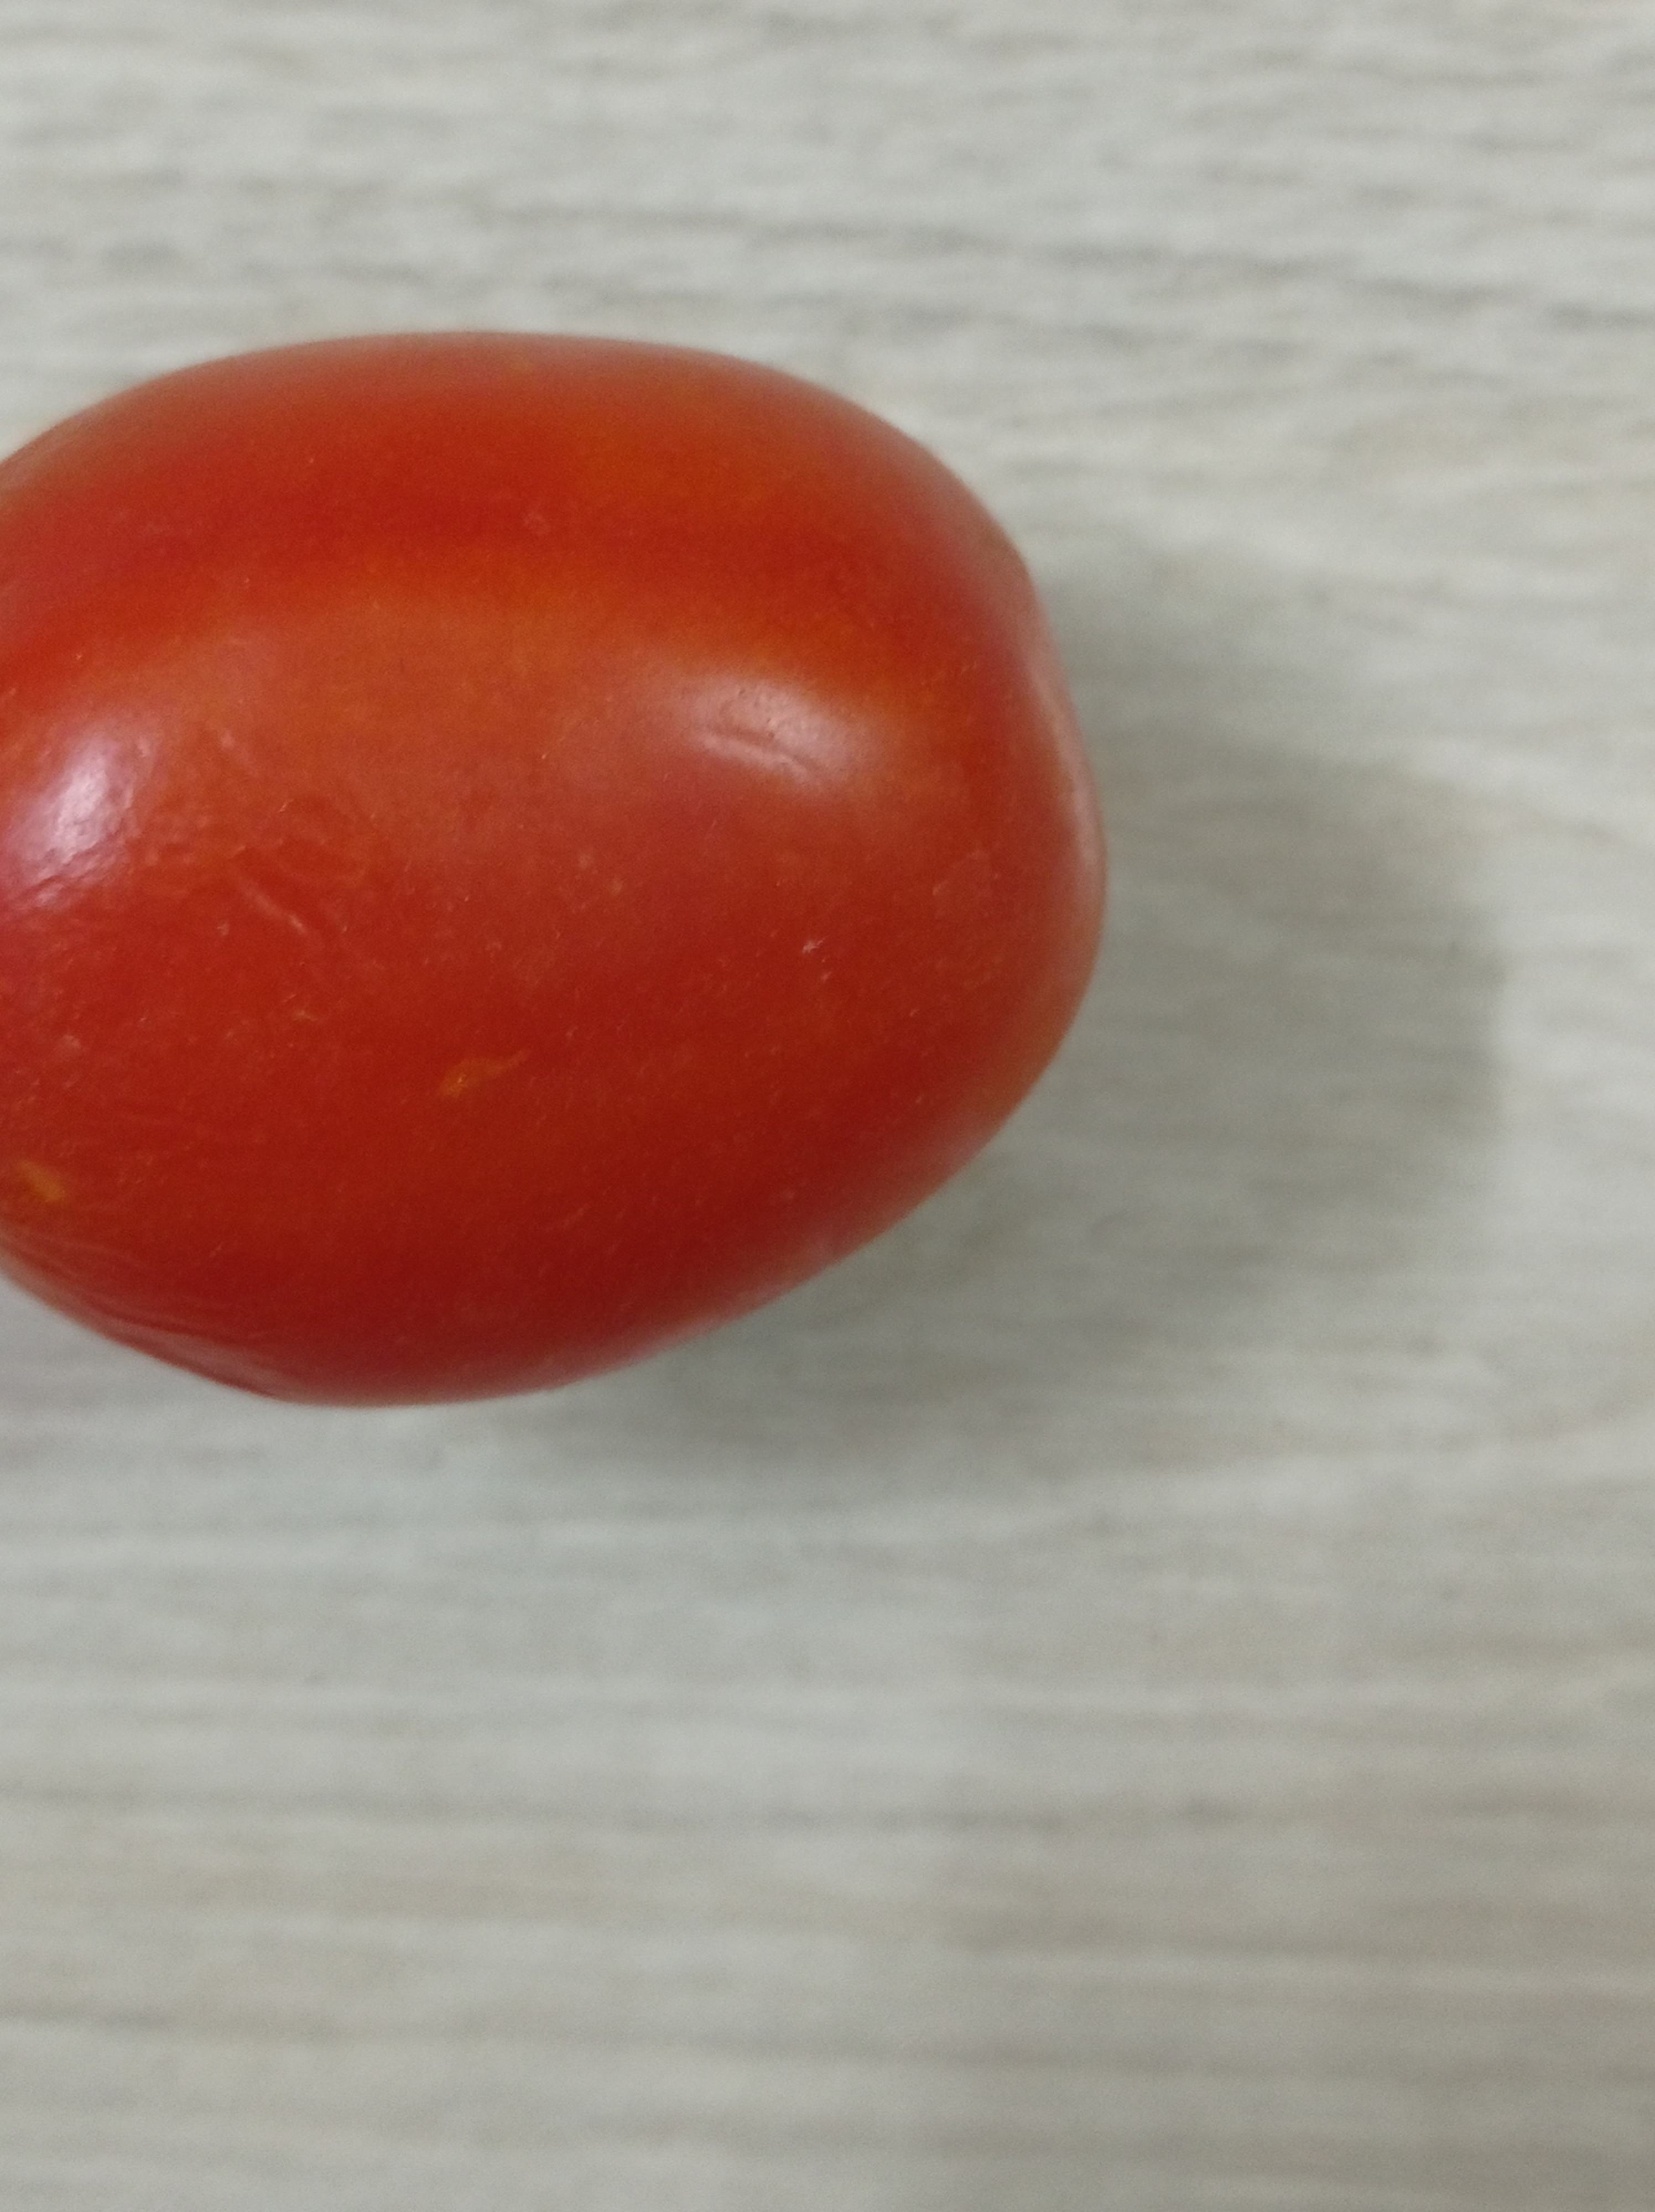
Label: Fresh